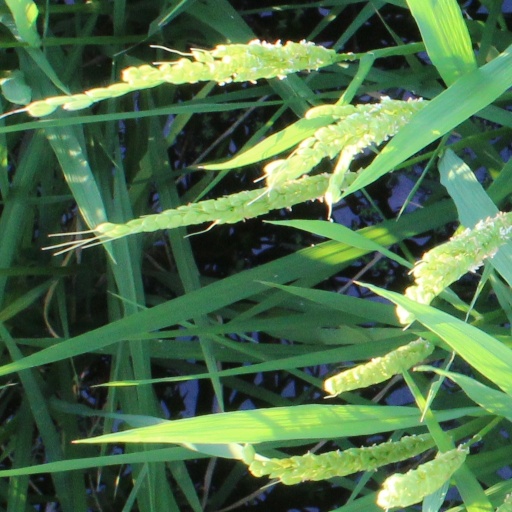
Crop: rice